Ronald J. Shurer

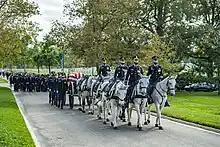
Shurer's funeral at Arlington National Cemetery (October 27, 2020)

Shurer was honorably discharged in May 2009 and became a special agent in the Phoenix office of the United States Secret Service. He was later selected for the agency's Counter Assault Team and assigned to its Special Operations Division in Washington, D.C. He lived in Burke, Virginia, with his wife and two sons. Shurer was diagnosed with stage 4 lung cancer in 2017, and on May 14, 2020, he died as a result of the disease at the age of 41. Shurer was interred at Arlington National Cemetery on October 27, 2020.